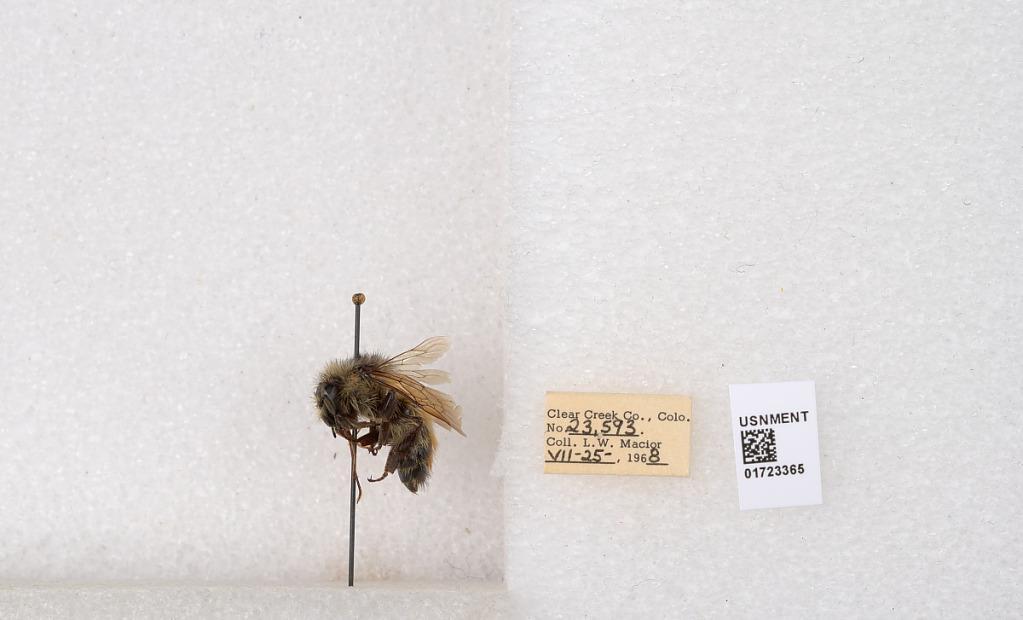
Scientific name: Bombus flavifrons Cresson
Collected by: L. Macior
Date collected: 1968-7-25
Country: United States
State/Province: Colorado
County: Clear Creek
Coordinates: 39.6891, -105.644